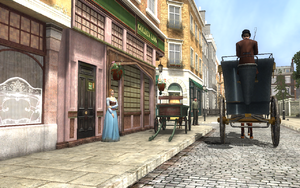
Capture d'écran du jeu Sherlock Holmes contre Arsène Lupin. Capture prise dans Melcombe Street, dans l'intro du jeu.